Theydon Bois

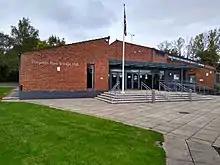
Theydon Bois Village Hall

Epping Forest, an ancient woodland and former Royal Forest, borders Theydon Bois. The Theydon Bois & District Rural Preservation Society was founded to preserve the rural character of the countryside in and around the village.